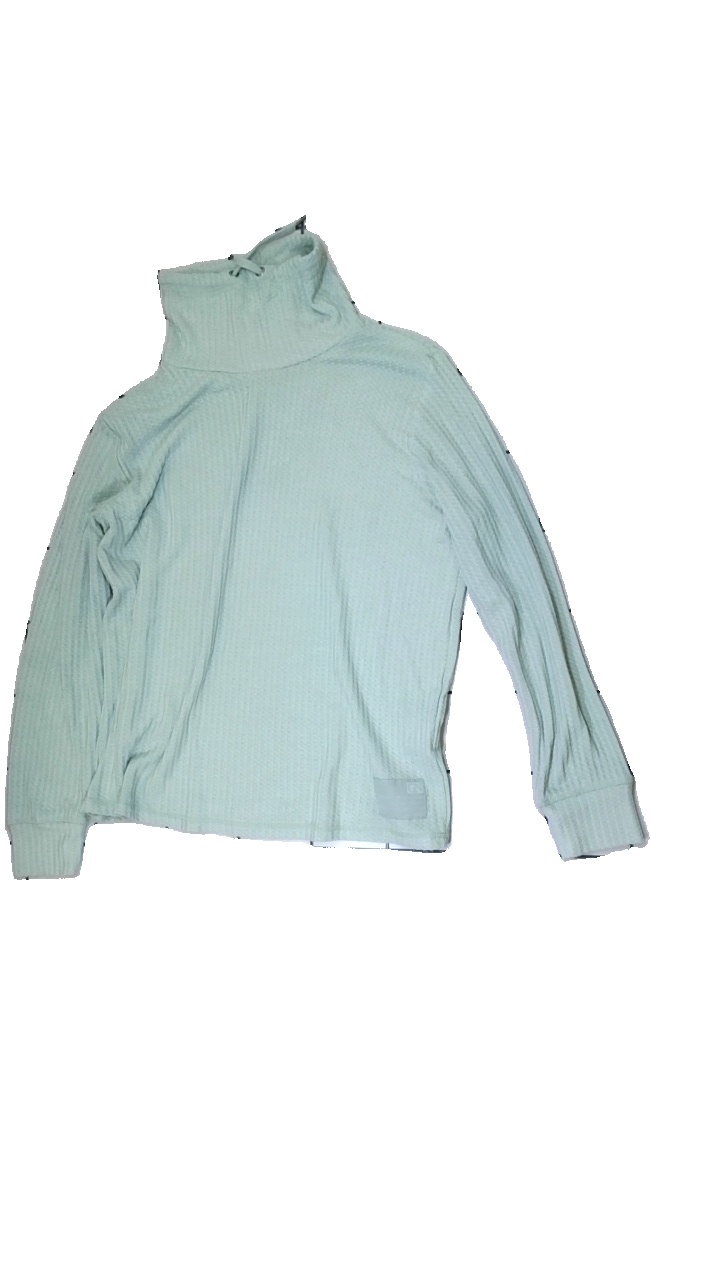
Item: Top (Ladies)
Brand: Esmara (lidl)
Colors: Green
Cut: Regular
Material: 66% Visc 34% Poly
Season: All
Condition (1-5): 5
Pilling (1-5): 5
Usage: Reuse
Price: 50-100